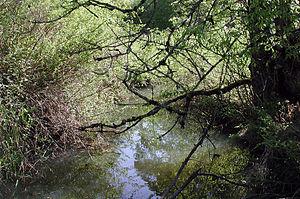
Fanno Creek est un affluent de la rivière Tualatin dans l'État américain de l'Oregon. Il mesure 24 kilomètres de long et fait partie du bassin du Columbia. Son propre bassin versant couvre environ 83 km² dans les comtés de Multnomah, Washington et Clackamas ; 18 km² du bassin se trouve à l'intérieur des limites de la ville de Portland.